Joe Batt's Arm

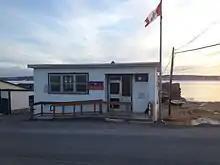
Post office in Joe Batt's Arm, Fogo Island, NL, Canada

Joe Batt's Arm is a community in the Canadian province of Newfoundland and Labrador, located on Fogo Island. It was previously incorporated as a town named Joe Batt's Arm-Barr'd Islands-Shoal Bay prior to becoming part of the Town of Fogo Island through an amalgamation in 2011. The former town had a population of 778 in the Canada 2006 Census. This makes it the largest community on the island.